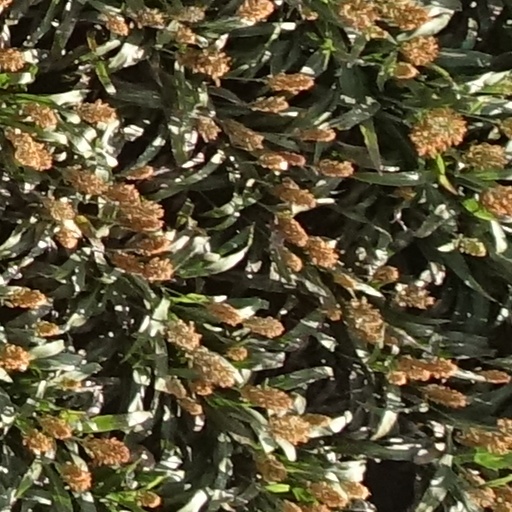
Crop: sorghum